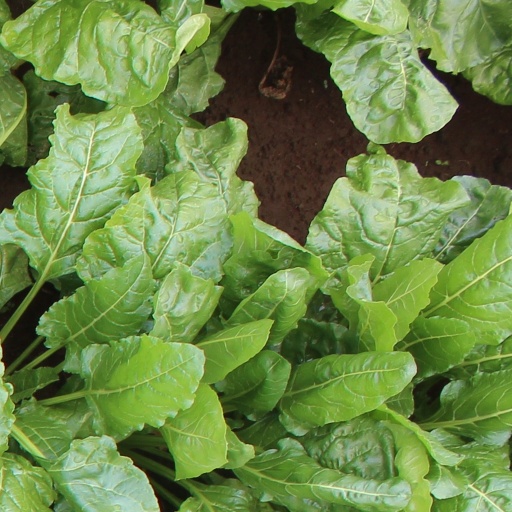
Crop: sugar beet